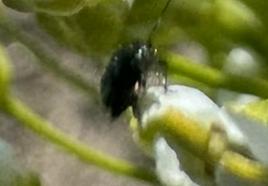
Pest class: crucifer_flea_beetle